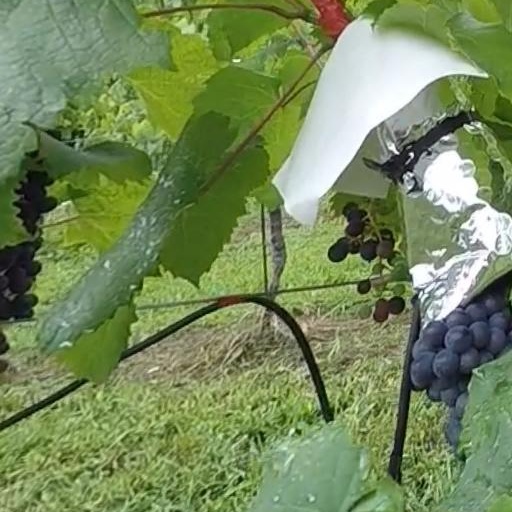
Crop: grape